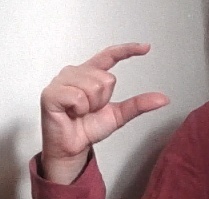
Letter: dal